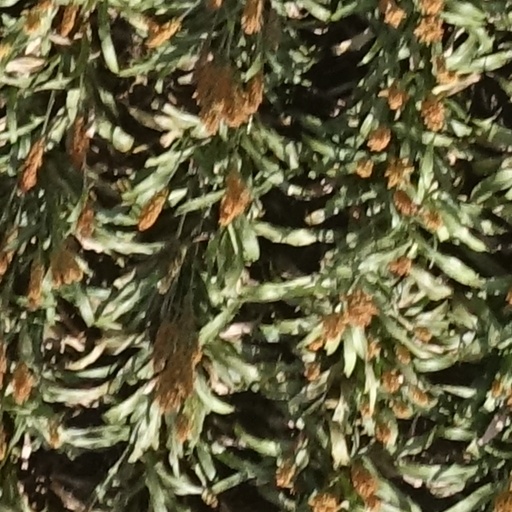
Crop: sorghum